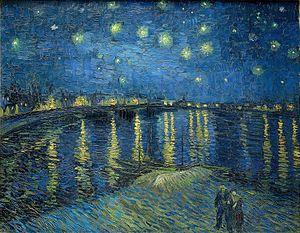
Pirates du Rhône est le premier roman écrit par Bernard Clavel en 1957, mais c'est un autre roman, L'ouvrier de la nuit qui a été publié en premier.
L'antithèse consiste à rapprocher deux termes ou deux idées opposées.
Liste des tableaux de Vincent van Gogh. Van Gogh a produit plus de 2 000 œuvres d'art dont environ 900 tableaux et 1 100 dessins.
La Nuit étoilée est une huile sur toile de Vincent van Gogh, réalisée à la fin septembre 1888, représentant Arles la nuit, ville où le peintre vivait à l'époque.